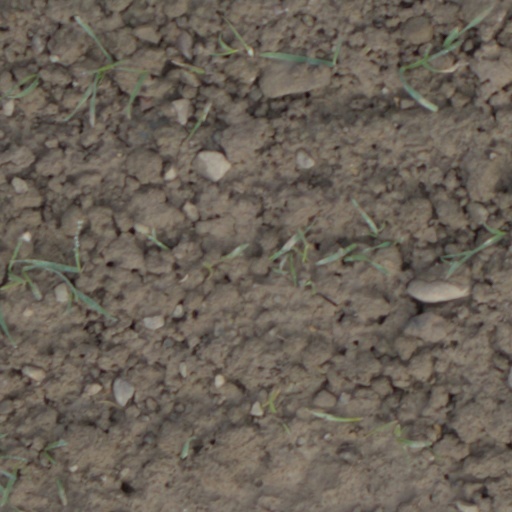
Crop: wheat